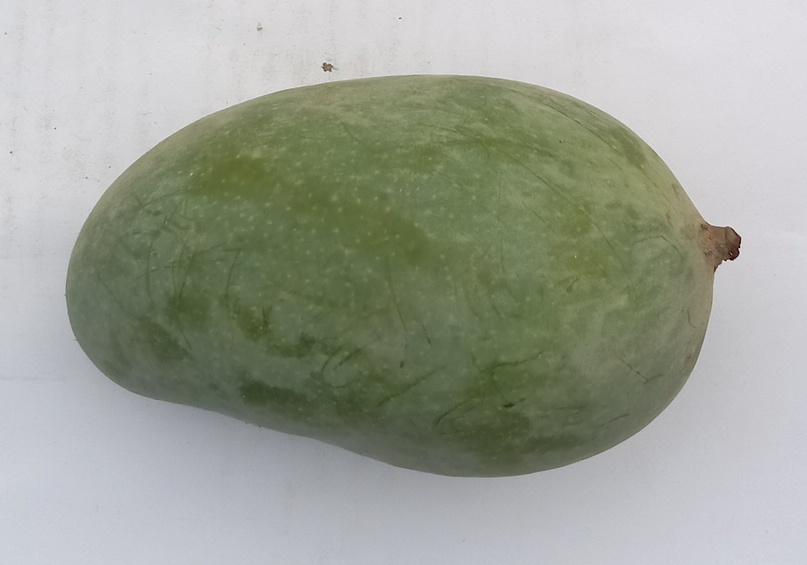
Mango variety: Sindhri